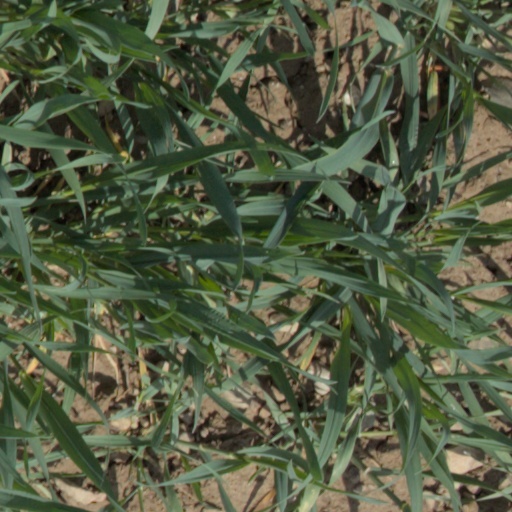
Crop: wheat